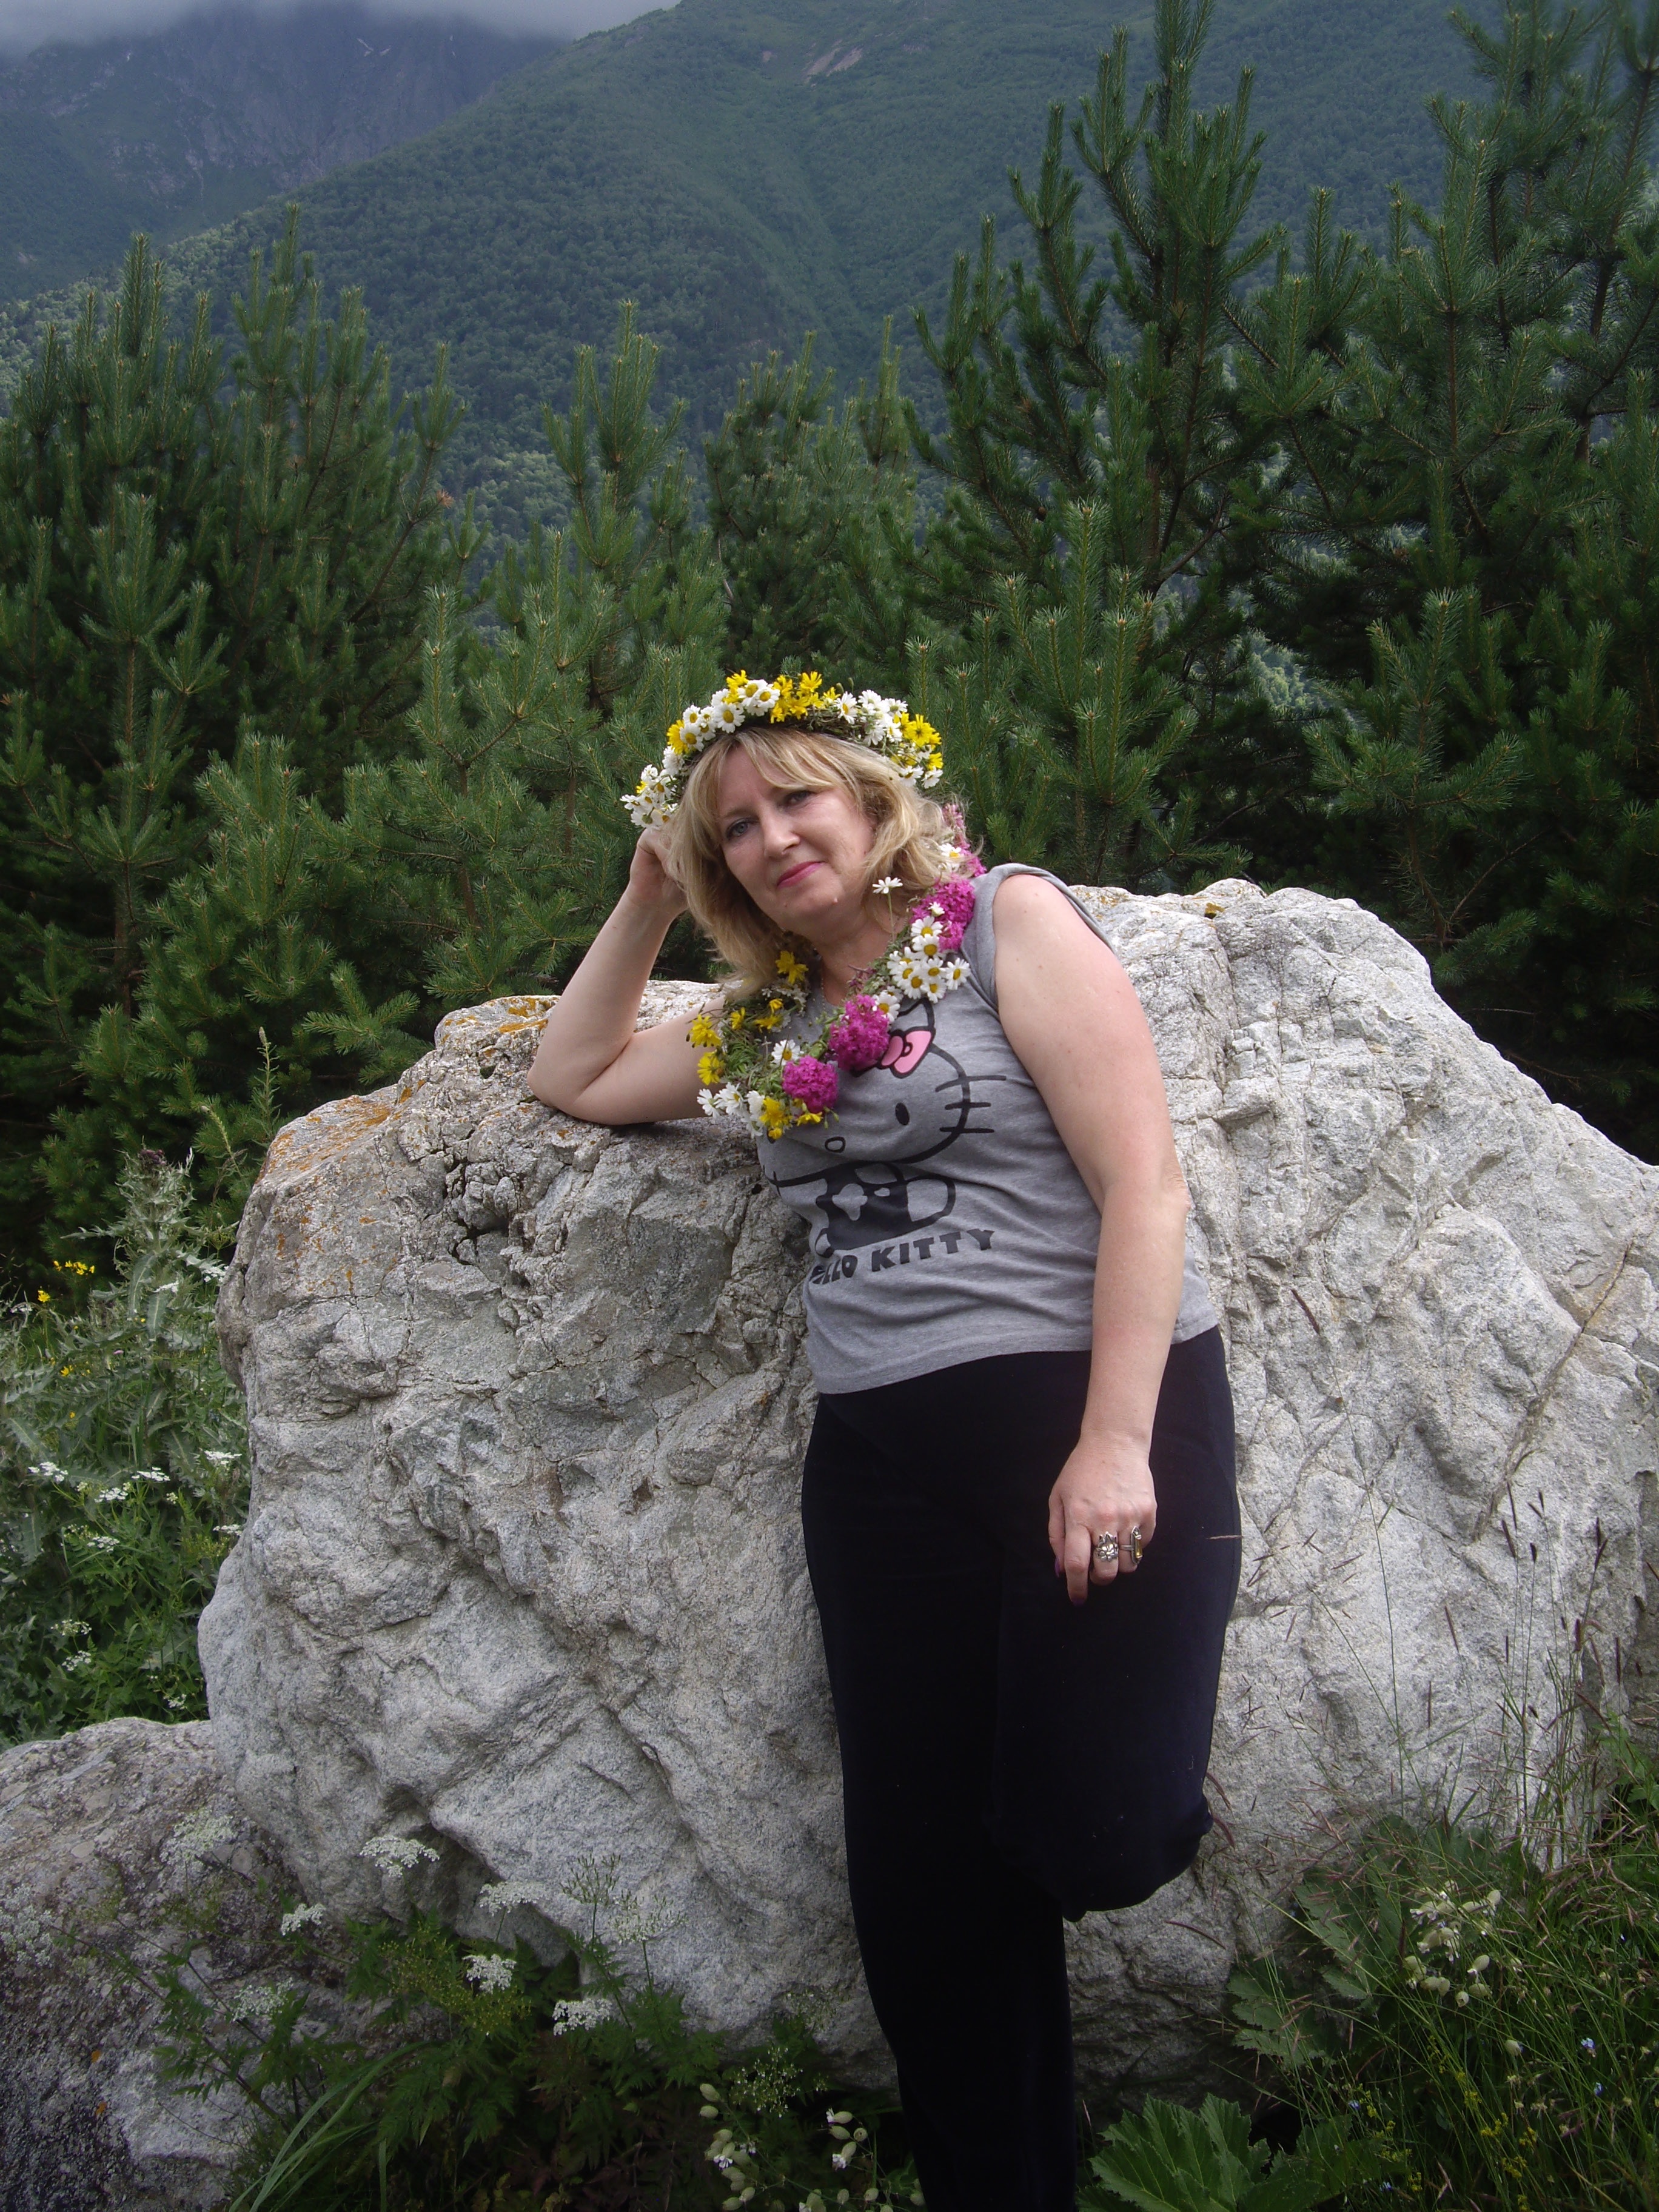
tree, rock, walking, adventure, vacation, dress, photo shoot